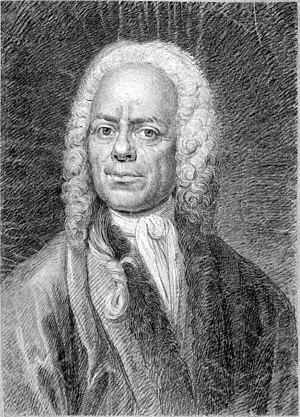
14 janvier : Johann Christoph Denner invente la clarinette à Nuremberg.
27 janvier : Les Moissonneurs, comédie à couplets de Charles-Simon Favart.